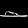
Label: Sandal